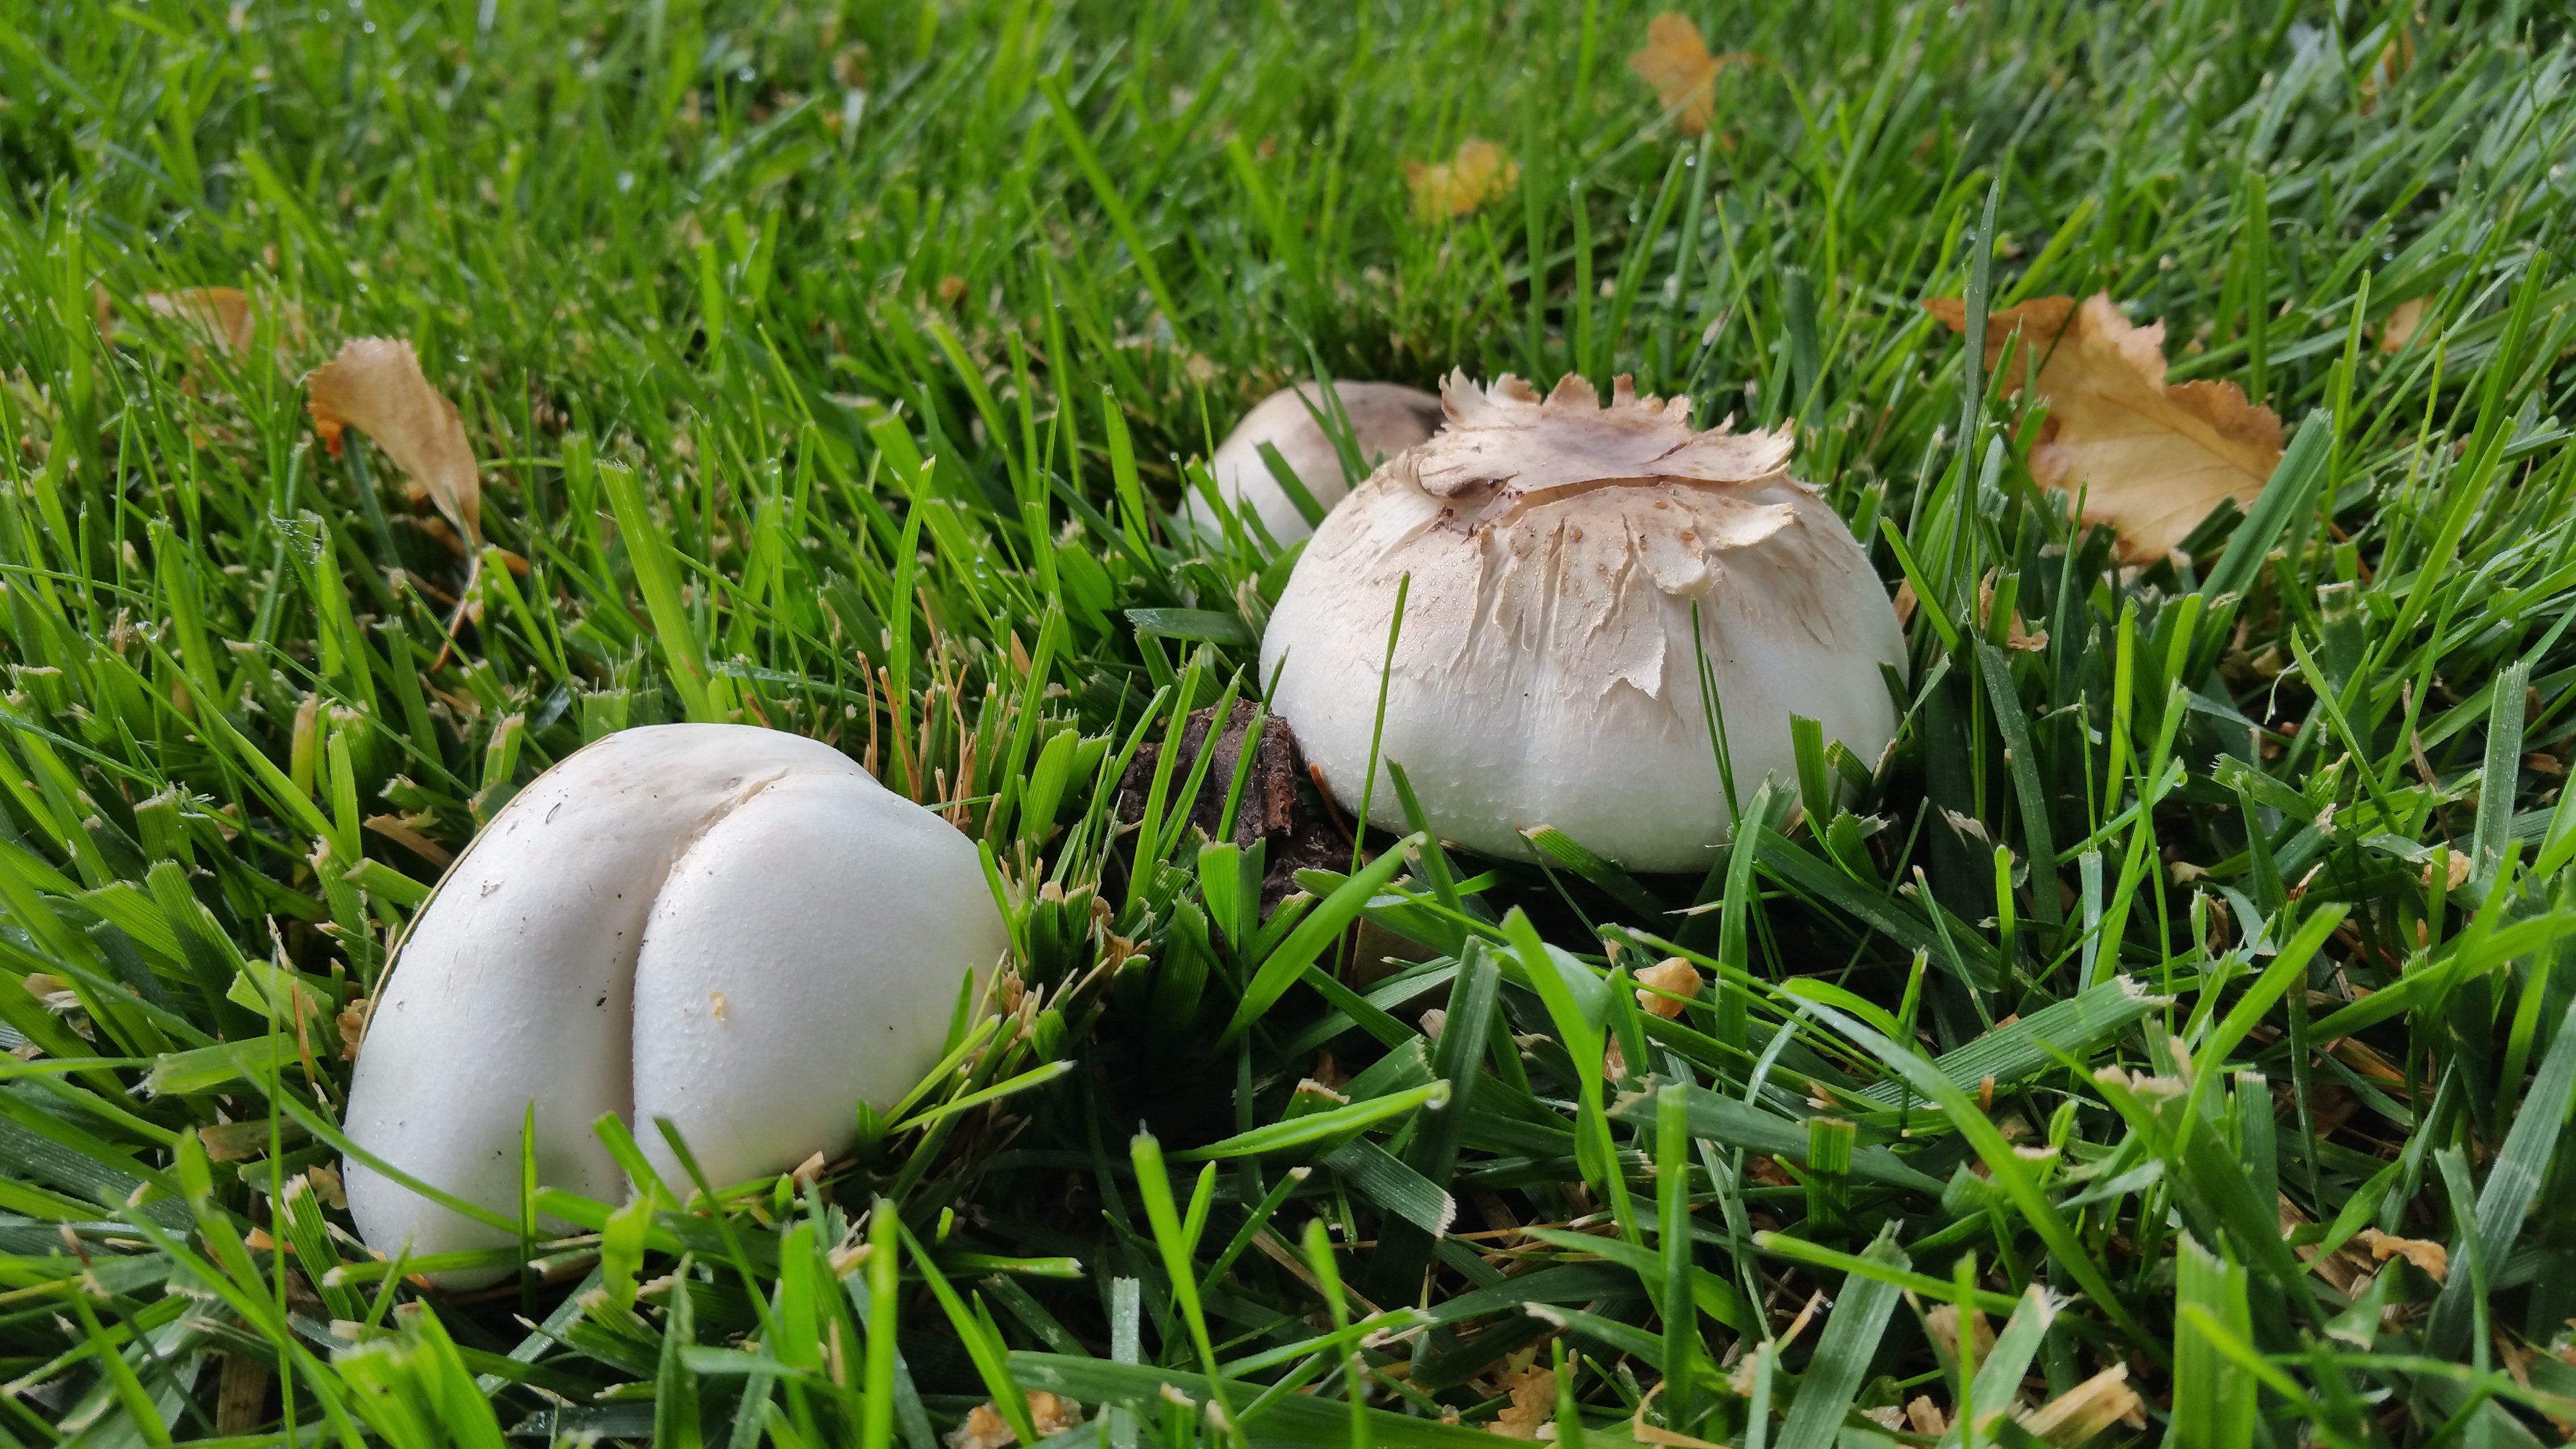
nature, grass, plant, white, lawn, meadow, flower, green, mushroom, flora, outdoors, fungus, fungi, cap, woodland, flowering plant, grass family, land plant